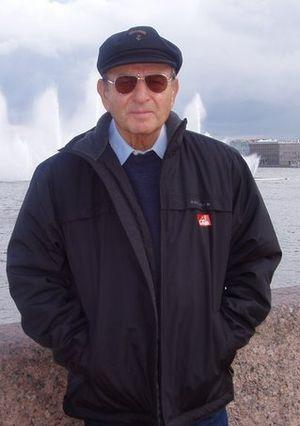
Georges Leonardos est un journaliste et écrivain grec, spécialiste du roman historique.